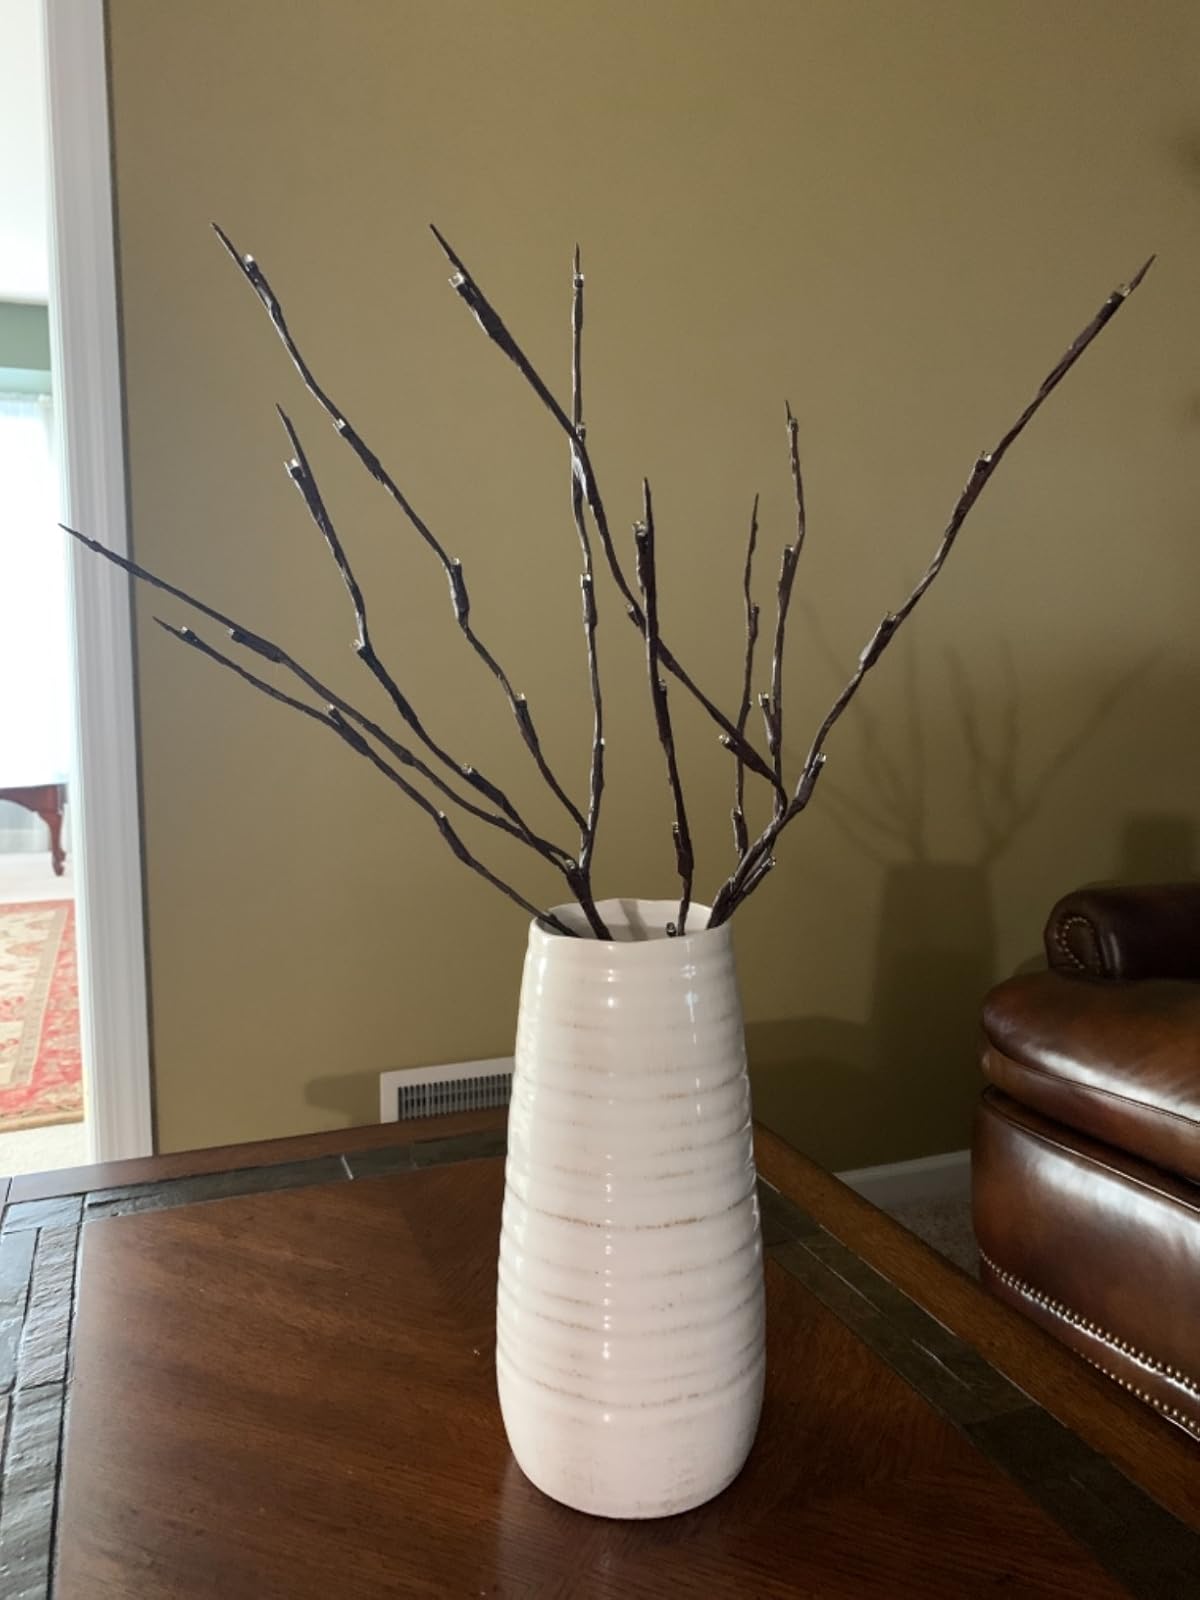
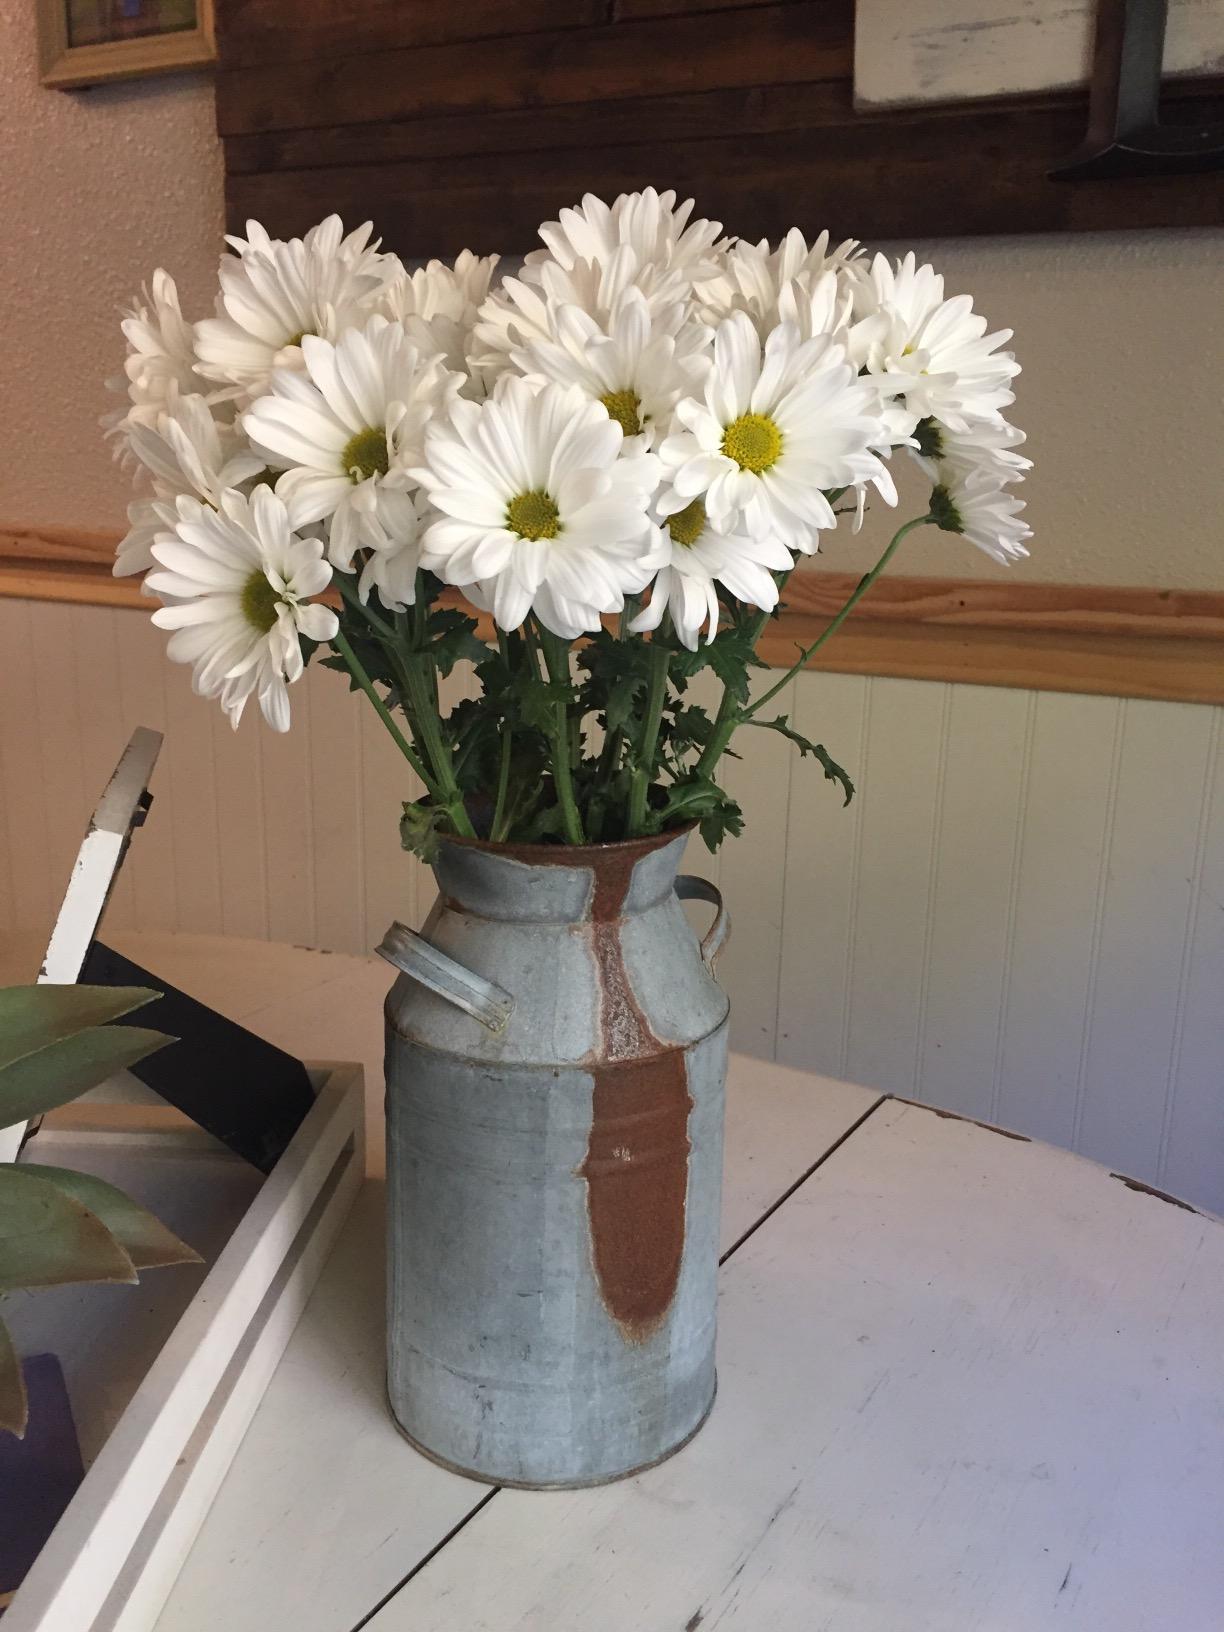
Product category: vase
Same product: no